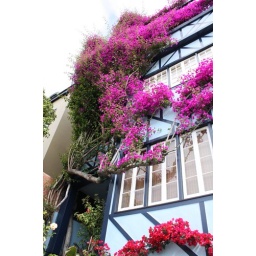
Some awesome houses covered in flowers along Lombard Street